Kekulé (crater)

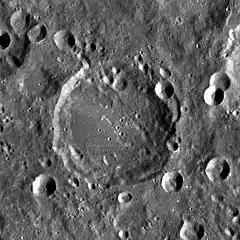
LRO image

Kekulé is a lunar impact crater on the far side of the Moon. It lies just to the west-southwest of the larger crater Poynting, on the edge of the ejecta skirt surrounding the walled plain Hertzsprung to the southeast.